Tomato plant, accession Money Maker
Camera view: vertical (180 deg); turntable rotation: 90 degrees
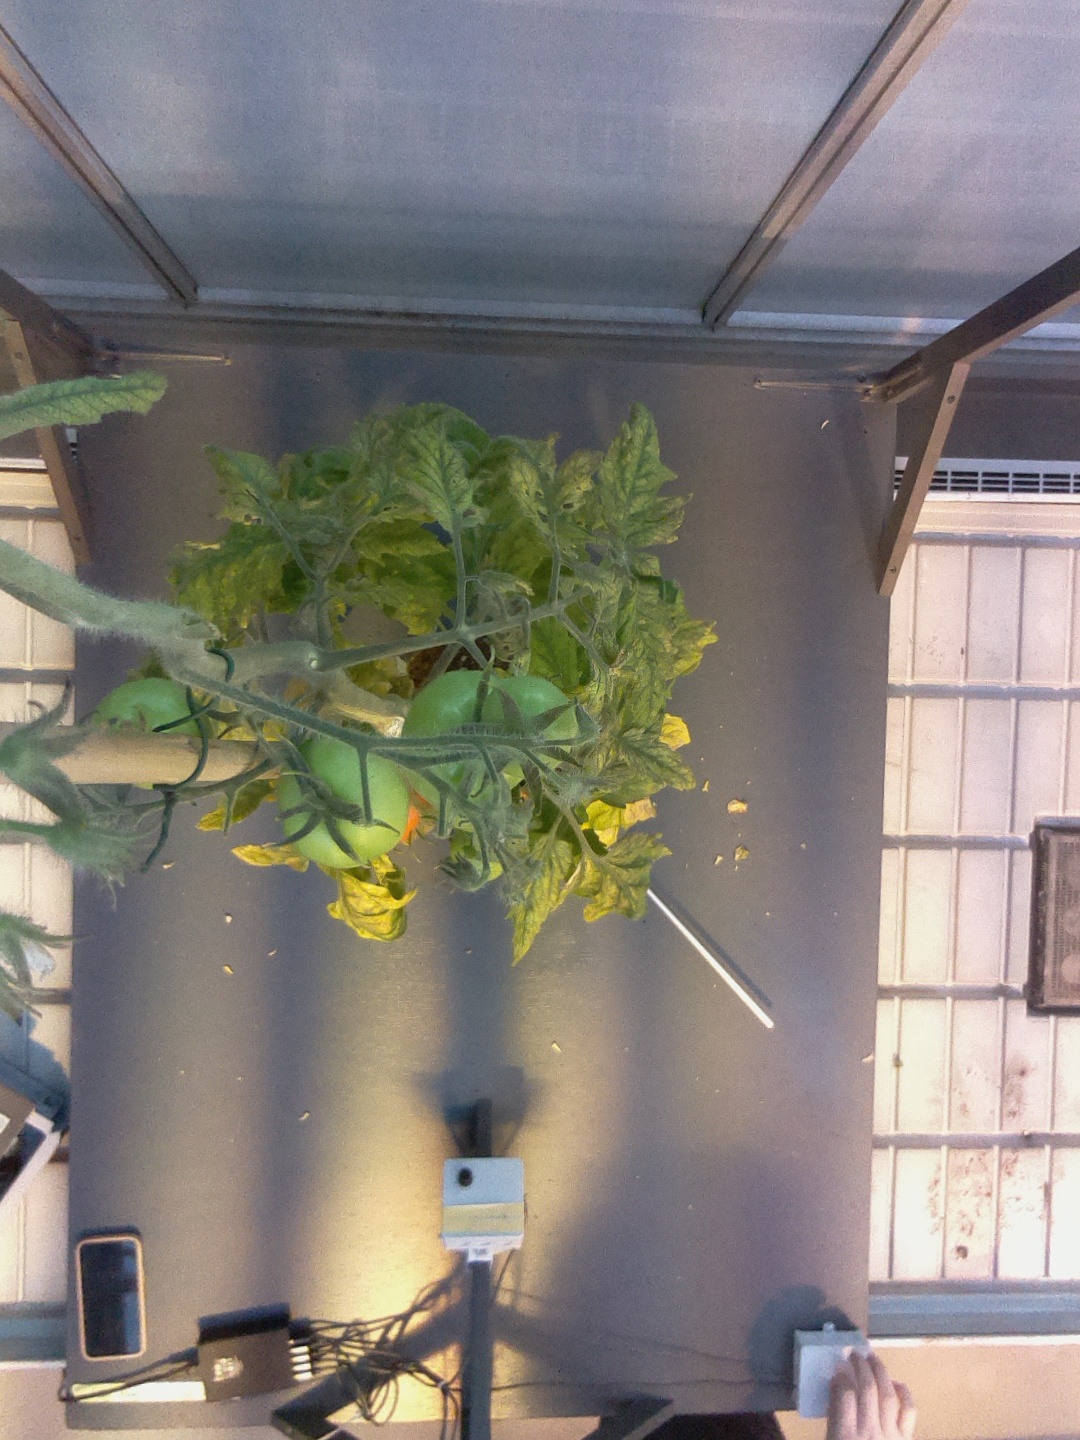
BBCH growth stage 81: 10%-20% of fruits show typical fully ripe color